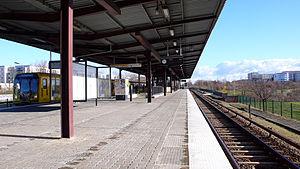
Cottbusser Platz est une station de la ligne 5 du métro de Berlin, dans le quartier de Hellersdorf.